Guard rail (rail transport)

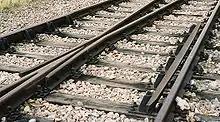
Guard rails in use on a switch

Guard rails may be incorporated in switches, where they serve to prevent derailments caused by a train's wheels passing through the wrong side of the frog (the point where the straight and diverging rails cross). Guard rails in this case are typically bolted to the traffic rails on each end, with a clamp placed towards the center to prevent movement.